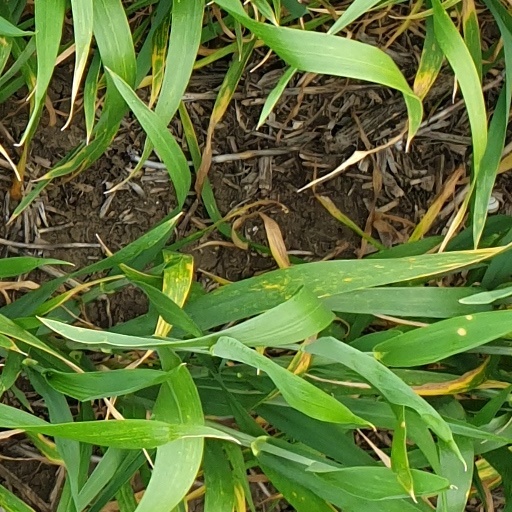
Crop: wheat